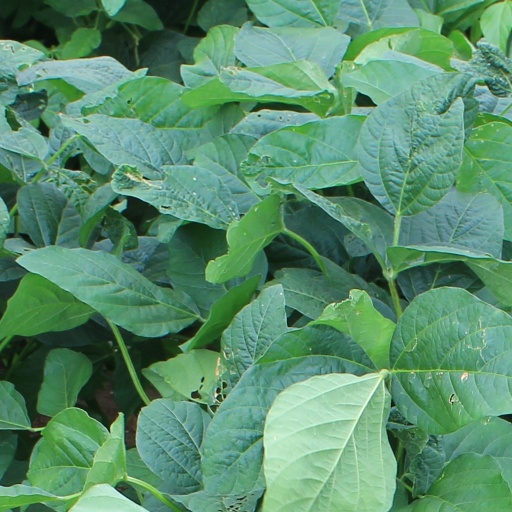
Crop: soybean